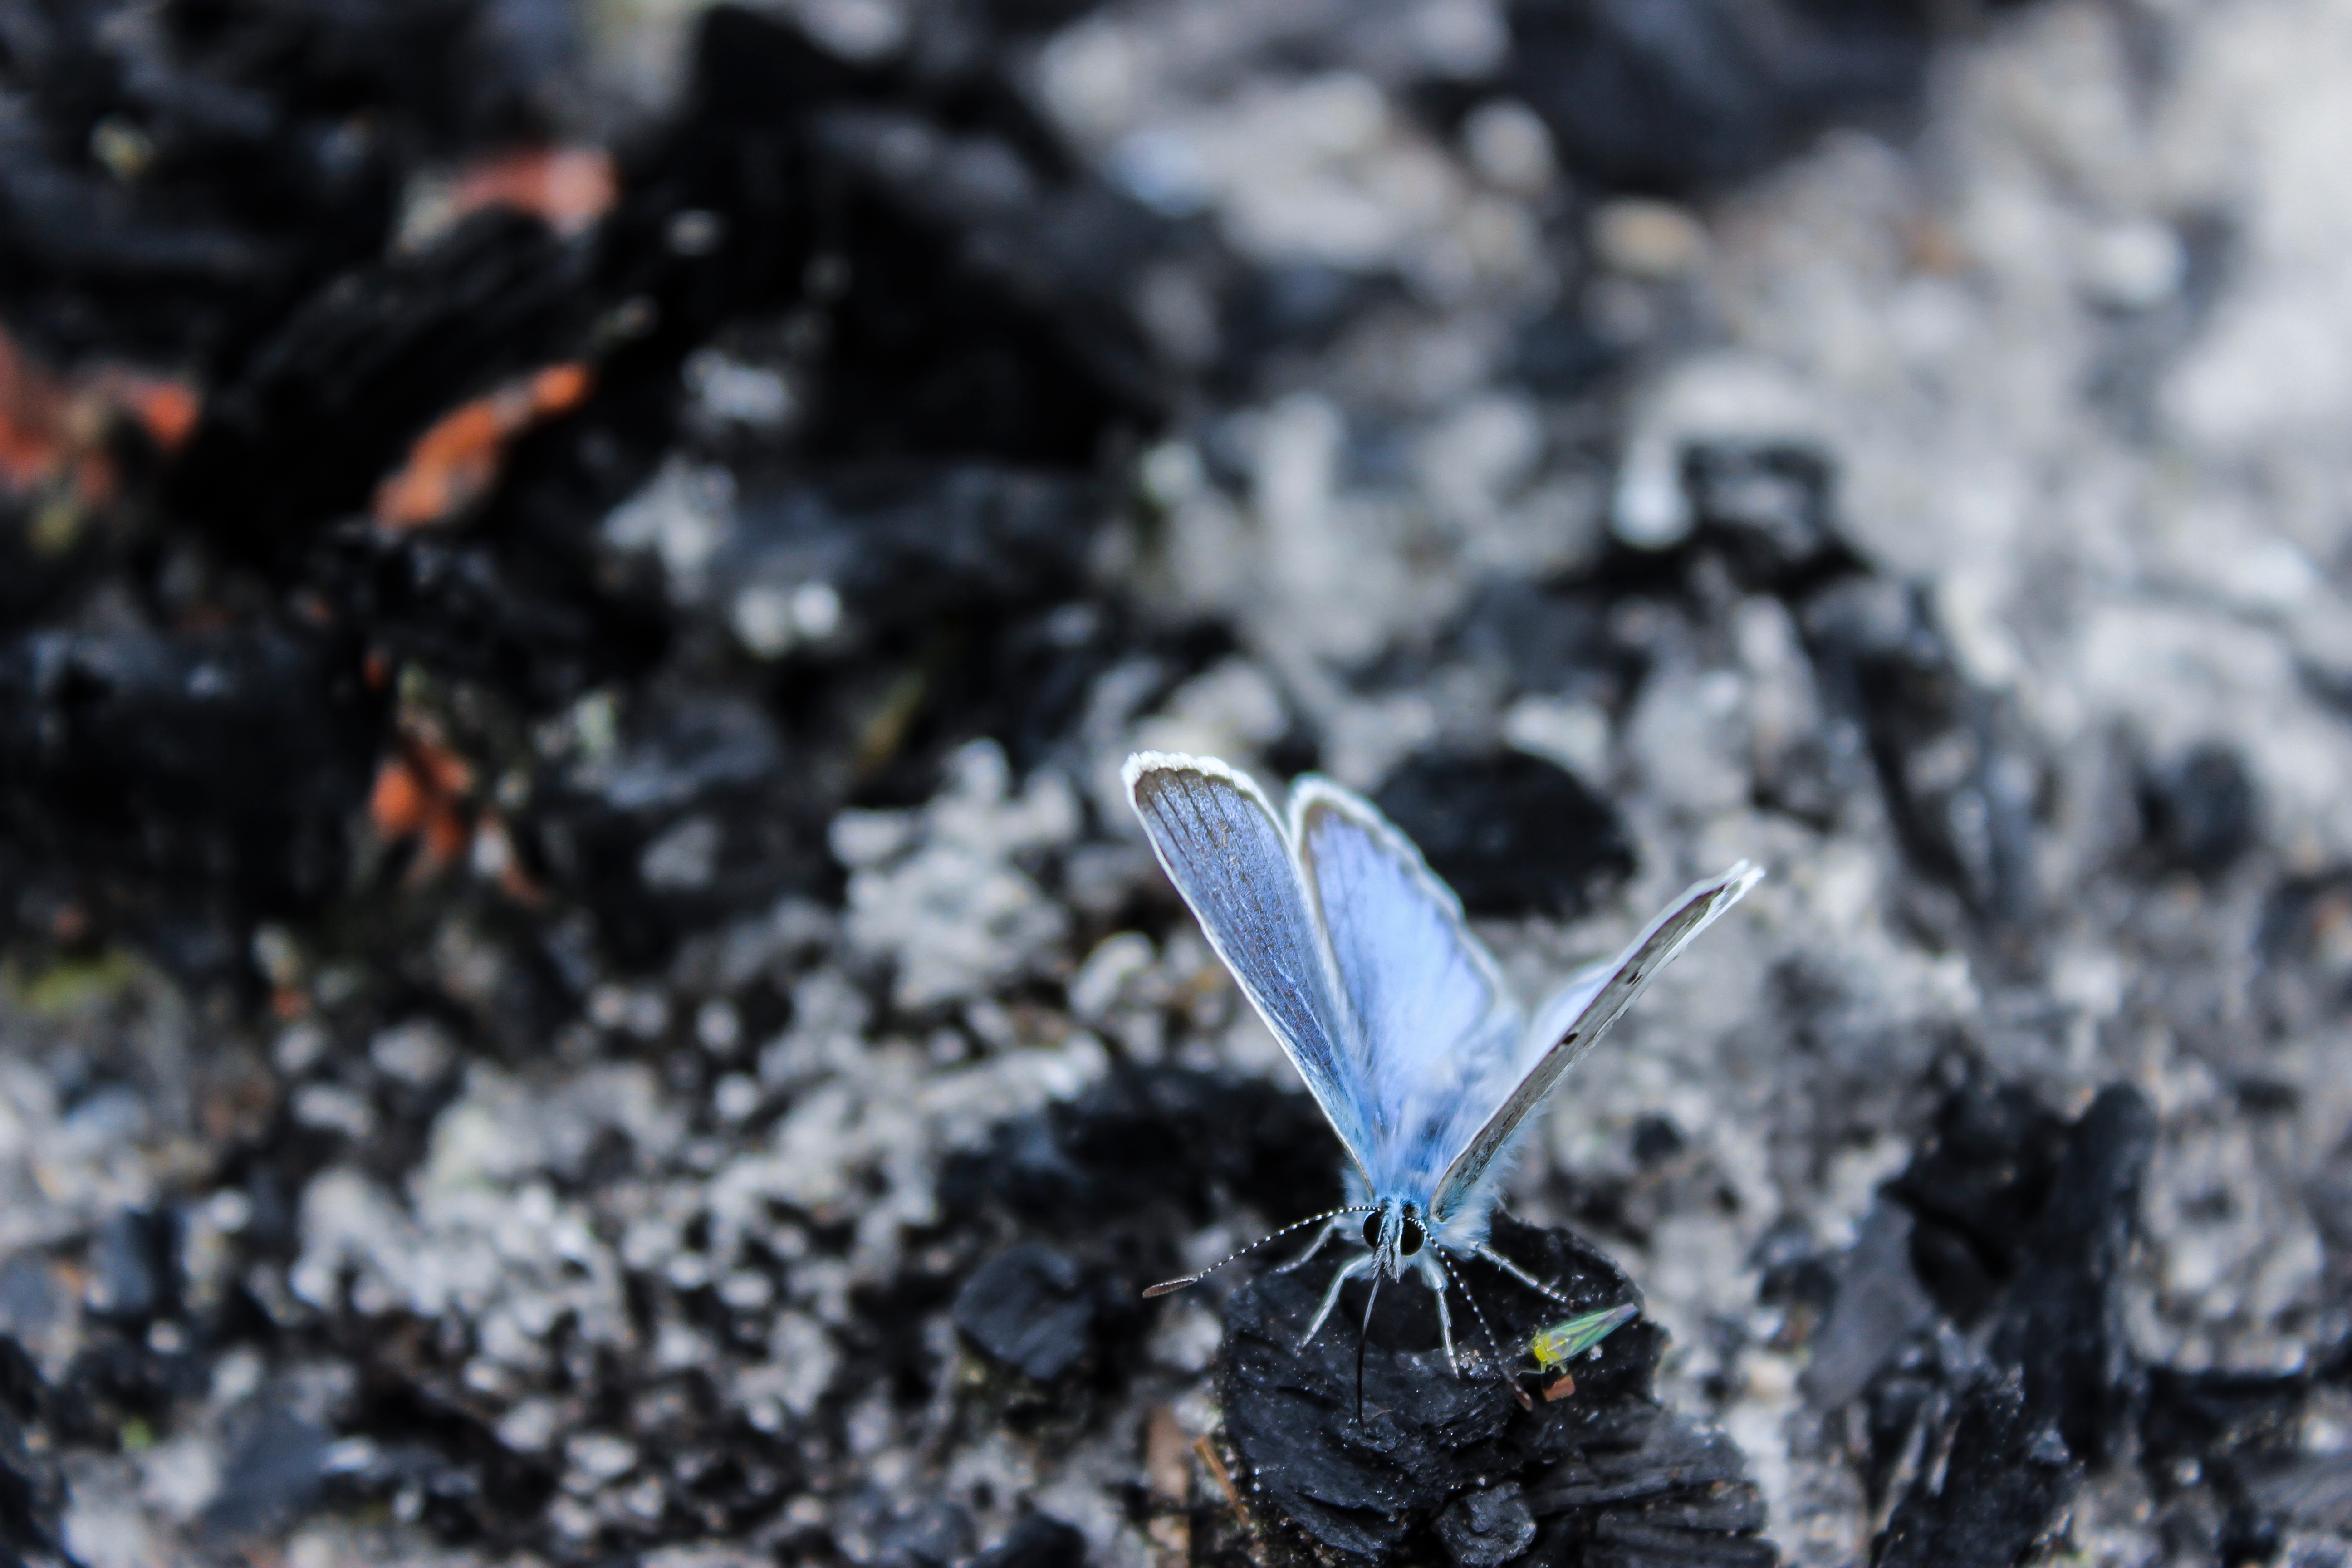
nature, snow, winter, photography, leaf, flower, frost, wildlife, insect, soil, fauna, invertebrate, close up, macro photography